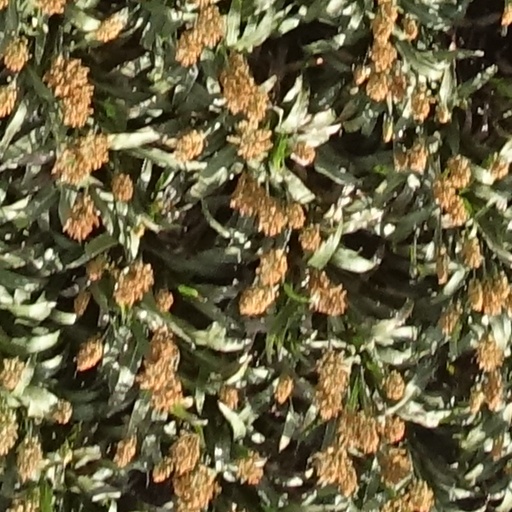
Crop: sorghum